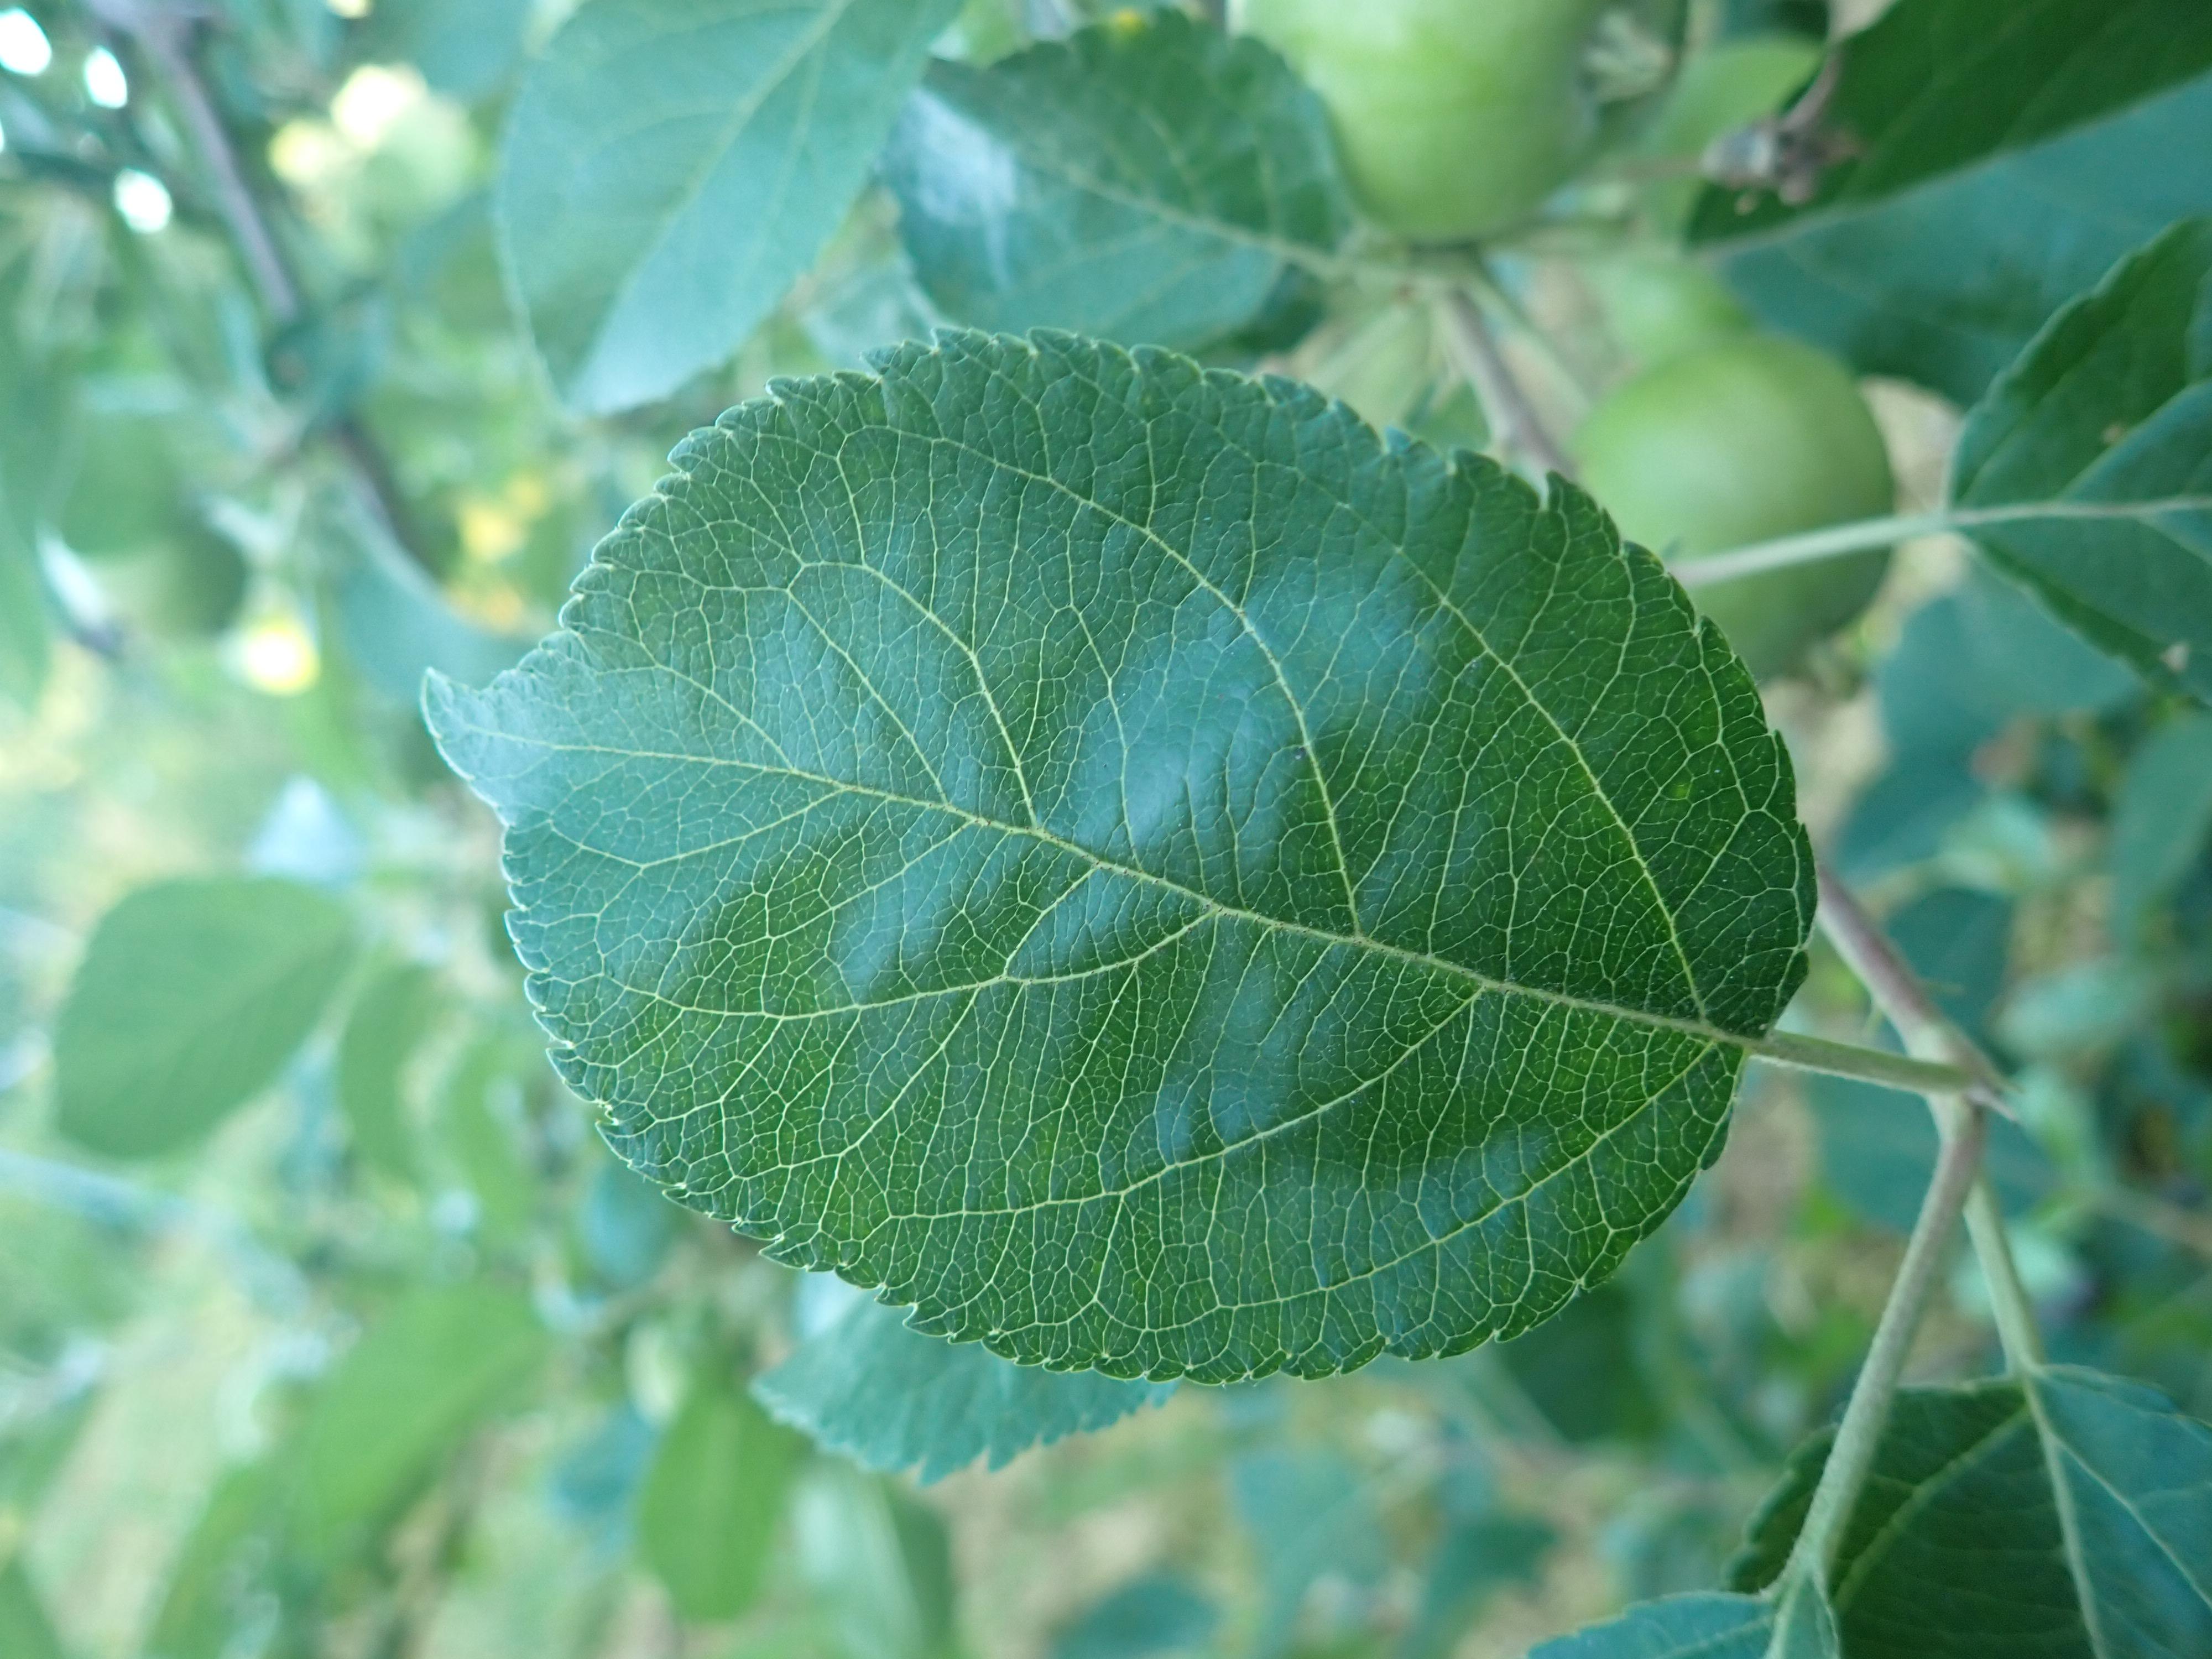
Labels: healthy